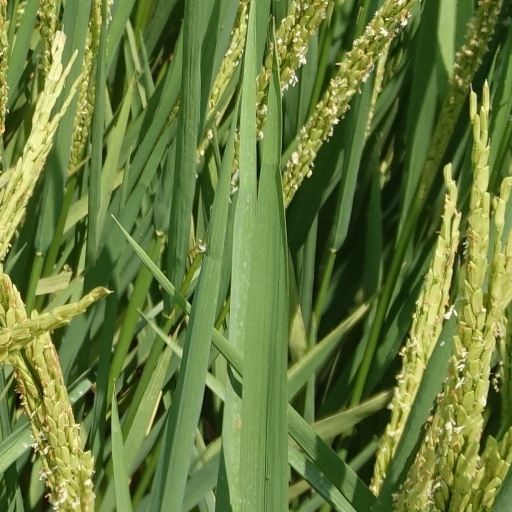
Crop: rice